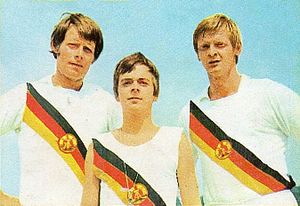
Jörg Lucke
Jörg Lucke (tv.) sammen med Klaus-Dieter Neubert og Wolfgang Gunkel (1972)
Jörg Lucke er en tysk tidligere roer og dobbelt olympisk guldvinder.